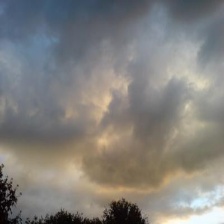
Cloud type: Stratocumulus